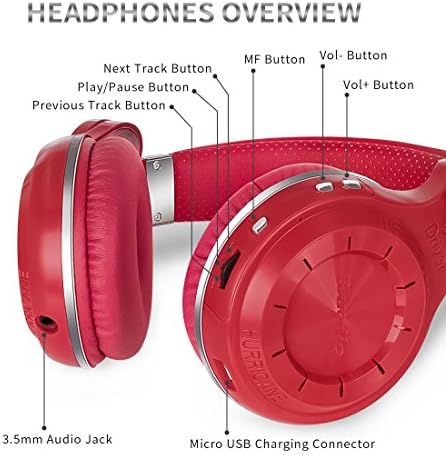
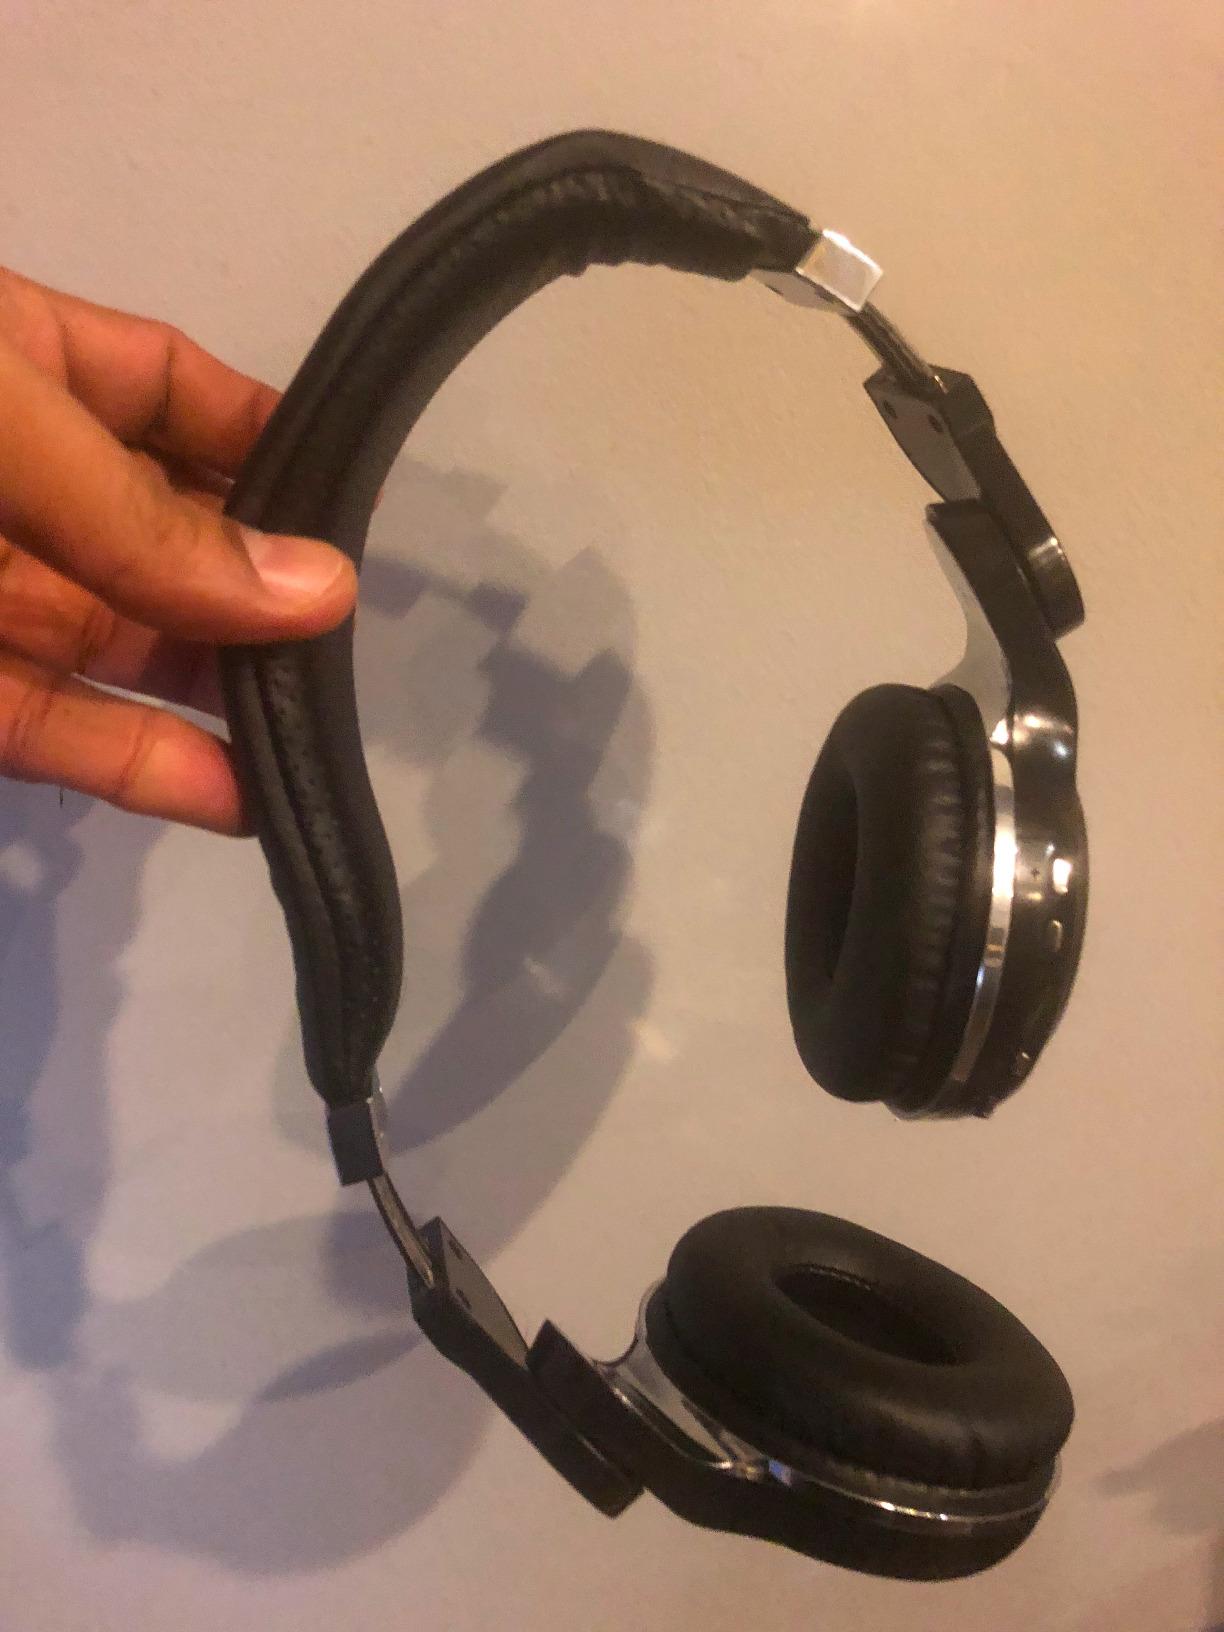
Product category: headphones
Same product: no